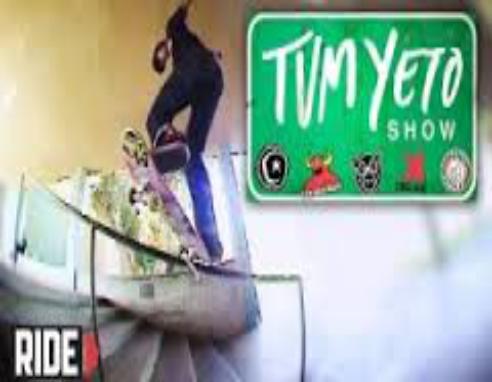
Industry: Leisure